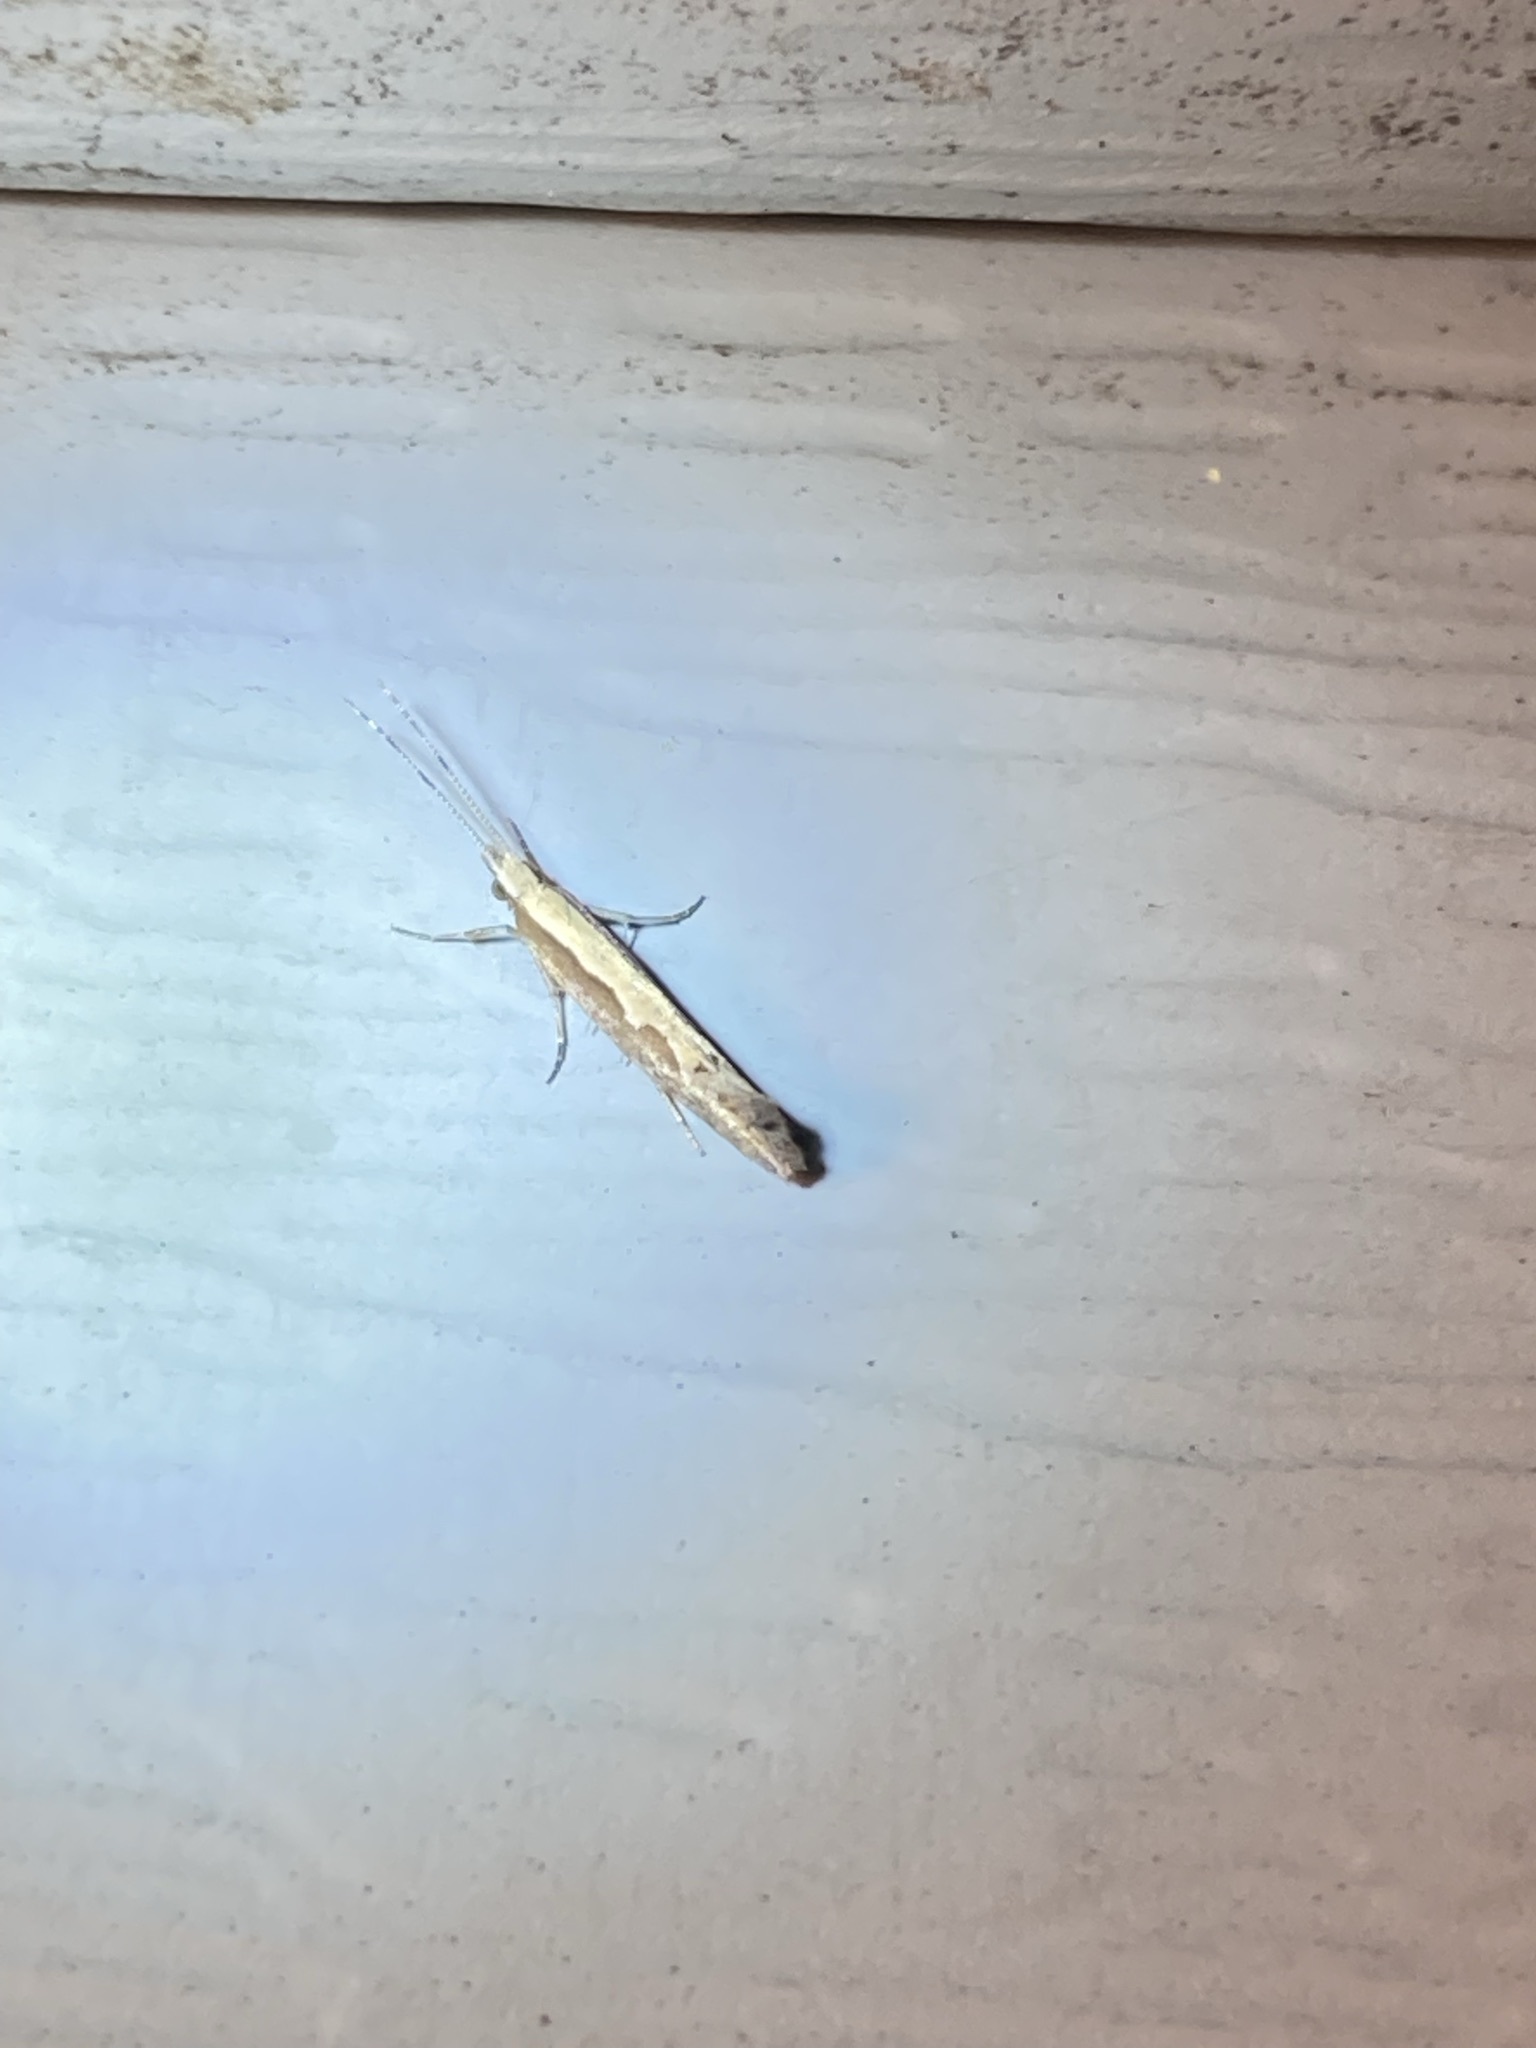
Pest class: diamondback_moth